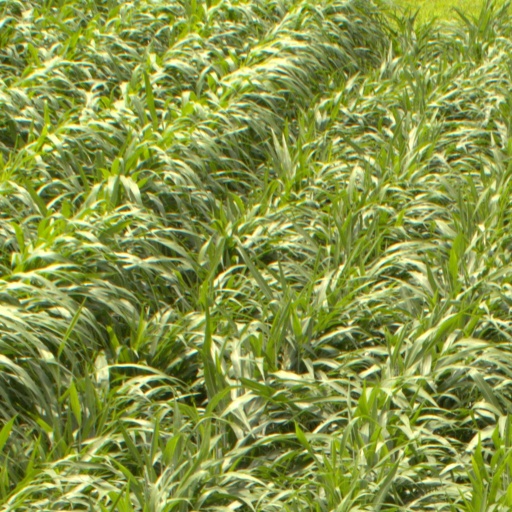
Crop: sorghum